U2 360° Tour

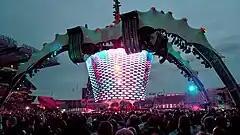
"The Claw" features an expanding video screen and elaborate lighting effects.

Load-out of the massive set from venues took as much as days. Sound and light equipment was packed into the fleet of trucks first during the four hours following the concert; the remainder of the time was spent deconstructing the steel structures making up the stage using four cranes. The extensive amount of time it took to assemble and disassemble the stage interfered with the development of the schedule for the 2010 Major League Baseball season, due to U2 scheduling shows at four MLB stadiums: O.co Coliseum in Oakland, Angel Stadium in Anaheim, Rogers Centre in Toronto, and Busch Stadium in St. Louis. U2 was also forced to reschedule what would have been their final Giants Stadium concert, when the NFL changed the start time of a New York Jets game, and load-out time from the concert a day and a half prior would have been insufficient.